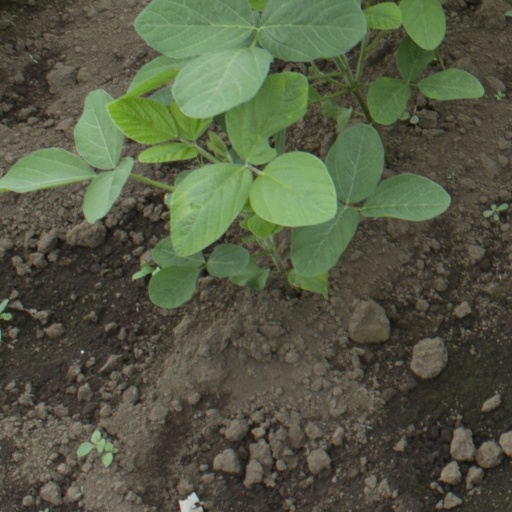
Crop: soybean